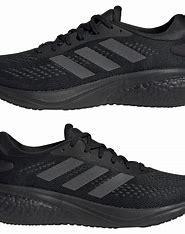
Brand: Adidas
Model: Supernova 2 Lauf